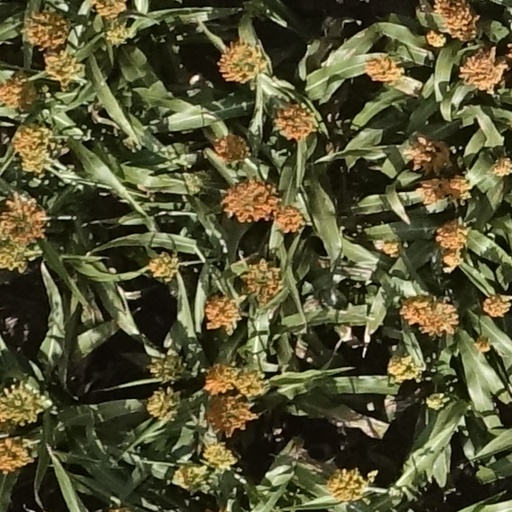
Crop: sorghum